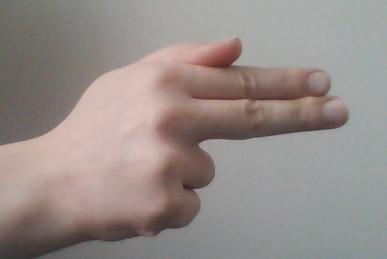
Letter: ghain